Sarala Devi

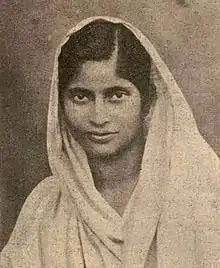
c. 1938

Sarala Devi was born on 9 August 1904 in Narilo village, near Balikuda, in what was then the Orissa Division of the Bengal Presidency (now in Jagatsinghpur district, Odisha) to a very wealthy, aristocratic Zamindar Karan family. Her father was Dewan Basudev Kanungo, and her mother was Padmavati Devi. She was adopted and raised by her father's elder brother, Balamukunda Kanungo, a Deputy Collector.